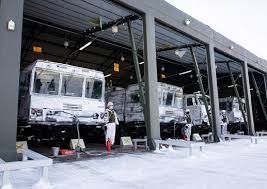
Label: Air Defense